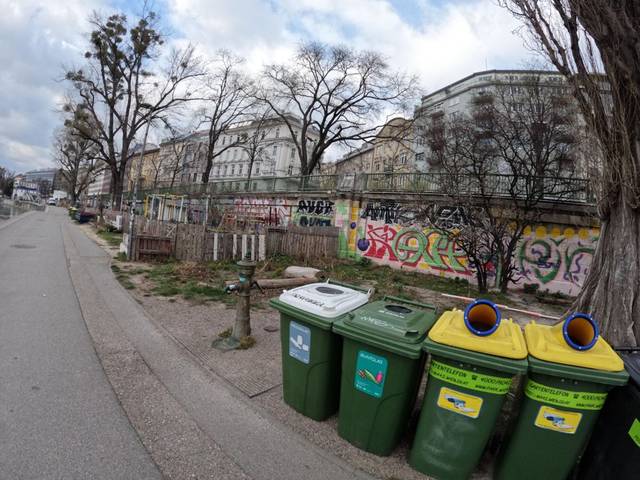
Region: Austria
Coordinates: 48.216, 16.374